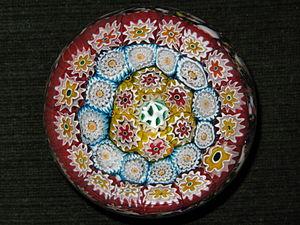
Presse-papier en verre selon la technique ""millefiori"". Diamètre
Le millefiori est une technique antique de fabrication de mosaïque en verre.